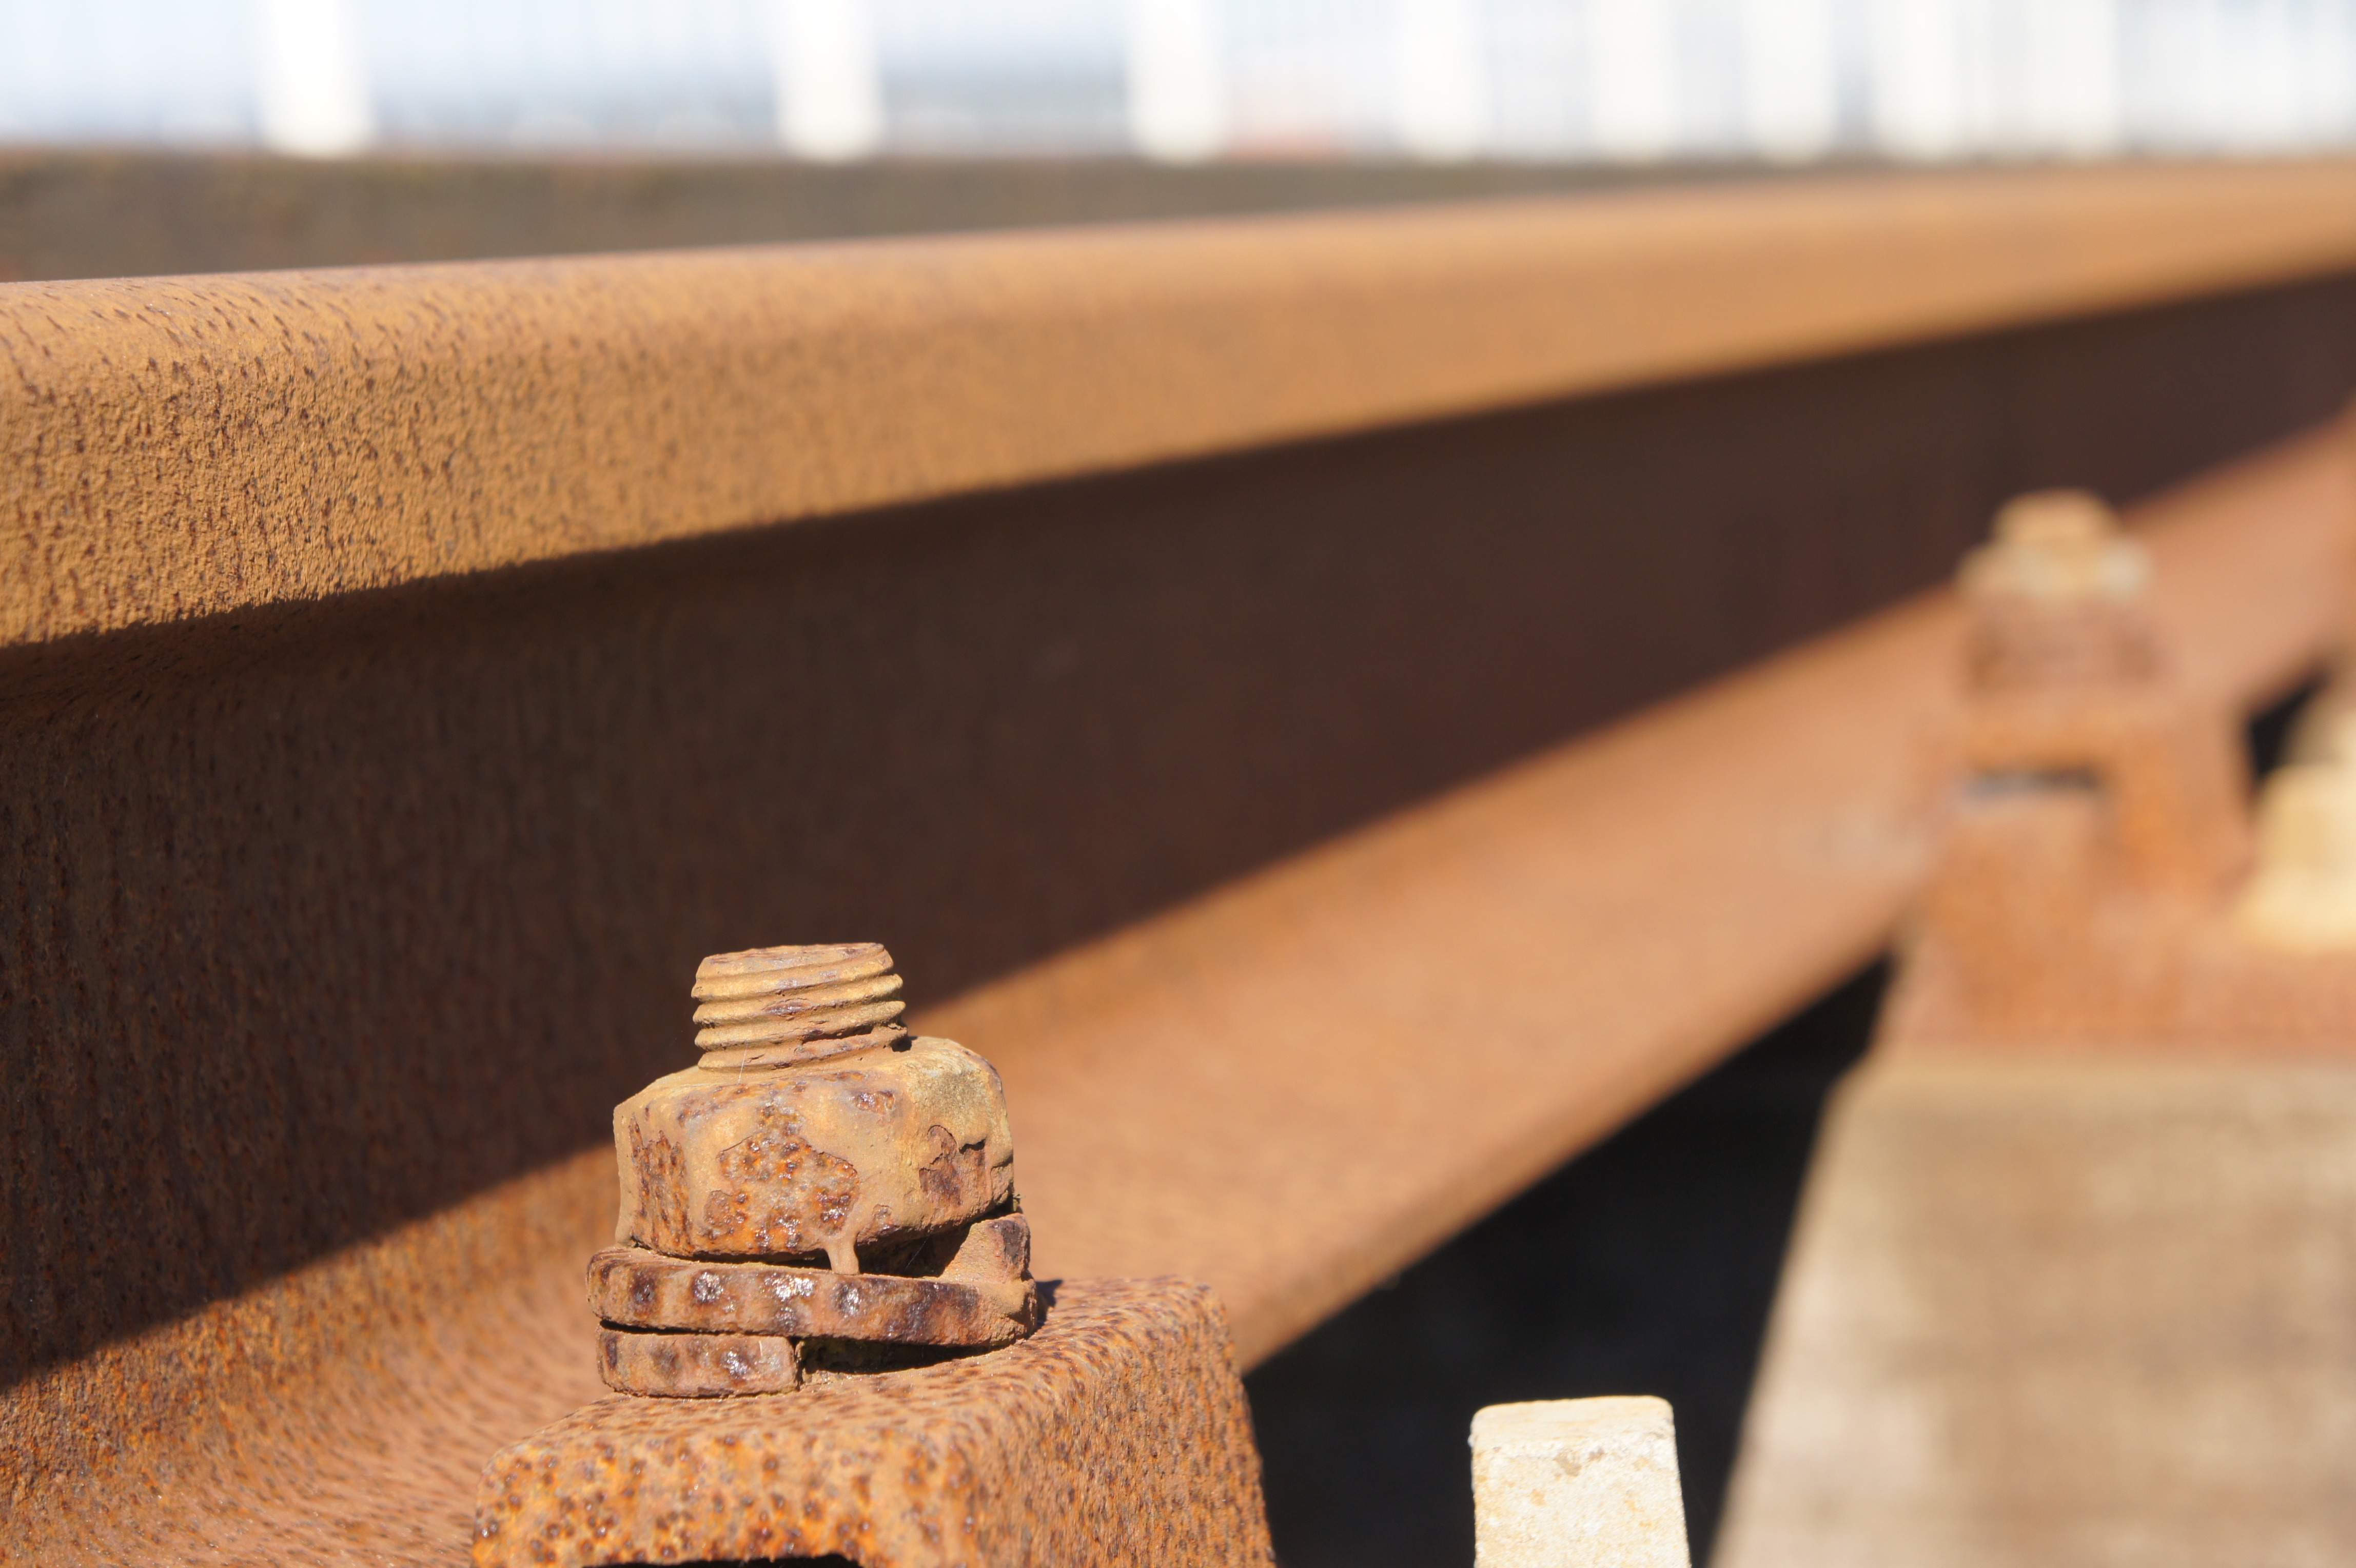
wood, track, guitar, rust, nut, bolt, rails, carving, man made object, string instrument, plucked string instruments